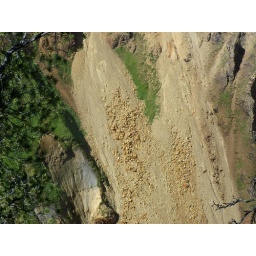
yellow stones - below north rim